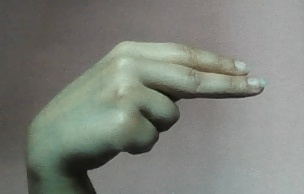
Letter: ain